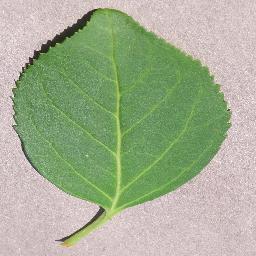
Label: Cherry___healthy